Mumtaz Shanti

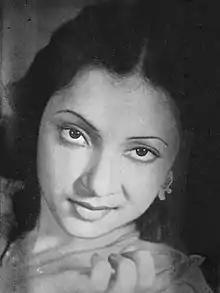

"Kismet" was the biggest hit of her career. The film starring her and Ashok Kumar broke all previous records when it came to box office revenues. It ran for a record three years at Kolkata’s Roxy cinema. This record was broken 32 years later by "Sholay".